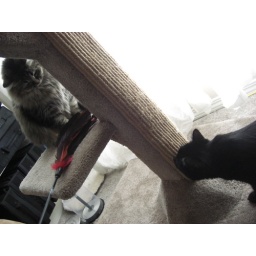
Danya, our lovely brown tabby cat. Freya, the top cat around here. A short haired black cat.